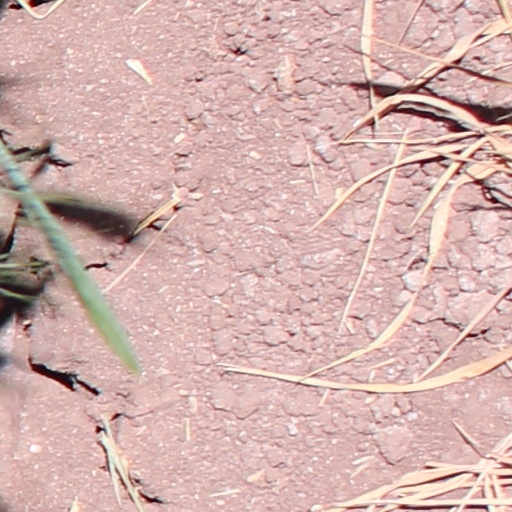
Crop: wheat